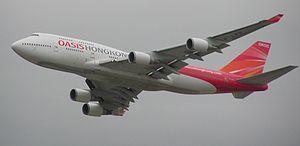
Oasis Hong Kong Airlines était une compagnie aérienne à bas coûts fondée en 2005 basée à Hong Kong, son hub principal. Le premier vol a relié Hong Kong à l'Europe en date du 25 octobre 2006, et le Canada au cours du même mois.